Leipziger Parkeisenbahn

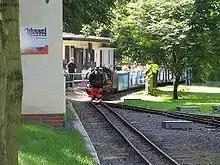
The Leipziger Parkeisenbahn

The Leipziger Parkeisenbahn (Leipzig park railway) is a minimum-gauge railway in Leipzig, Germany. The line is also known as the Parkeisenbahn Auensee.